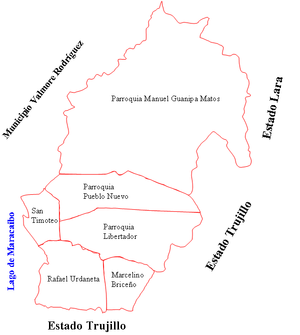
Manuel Guanipa Matos est l'une des six paroisses civiles de la municipalité de Baralt dans l'État de Zulia au Venezuela. Son chef-lieu est El Venado.
General Urdaneta est l'une des six paroisses civiles de la municipalité de Baralt dans l'État de Zulia au Venezuela.
Marcelino Briceño est l'une des six paroisses civiles de la municipalité de Baralt dans l'État de Zulia au Venezuela. Son chef-lieu est El Tigre.